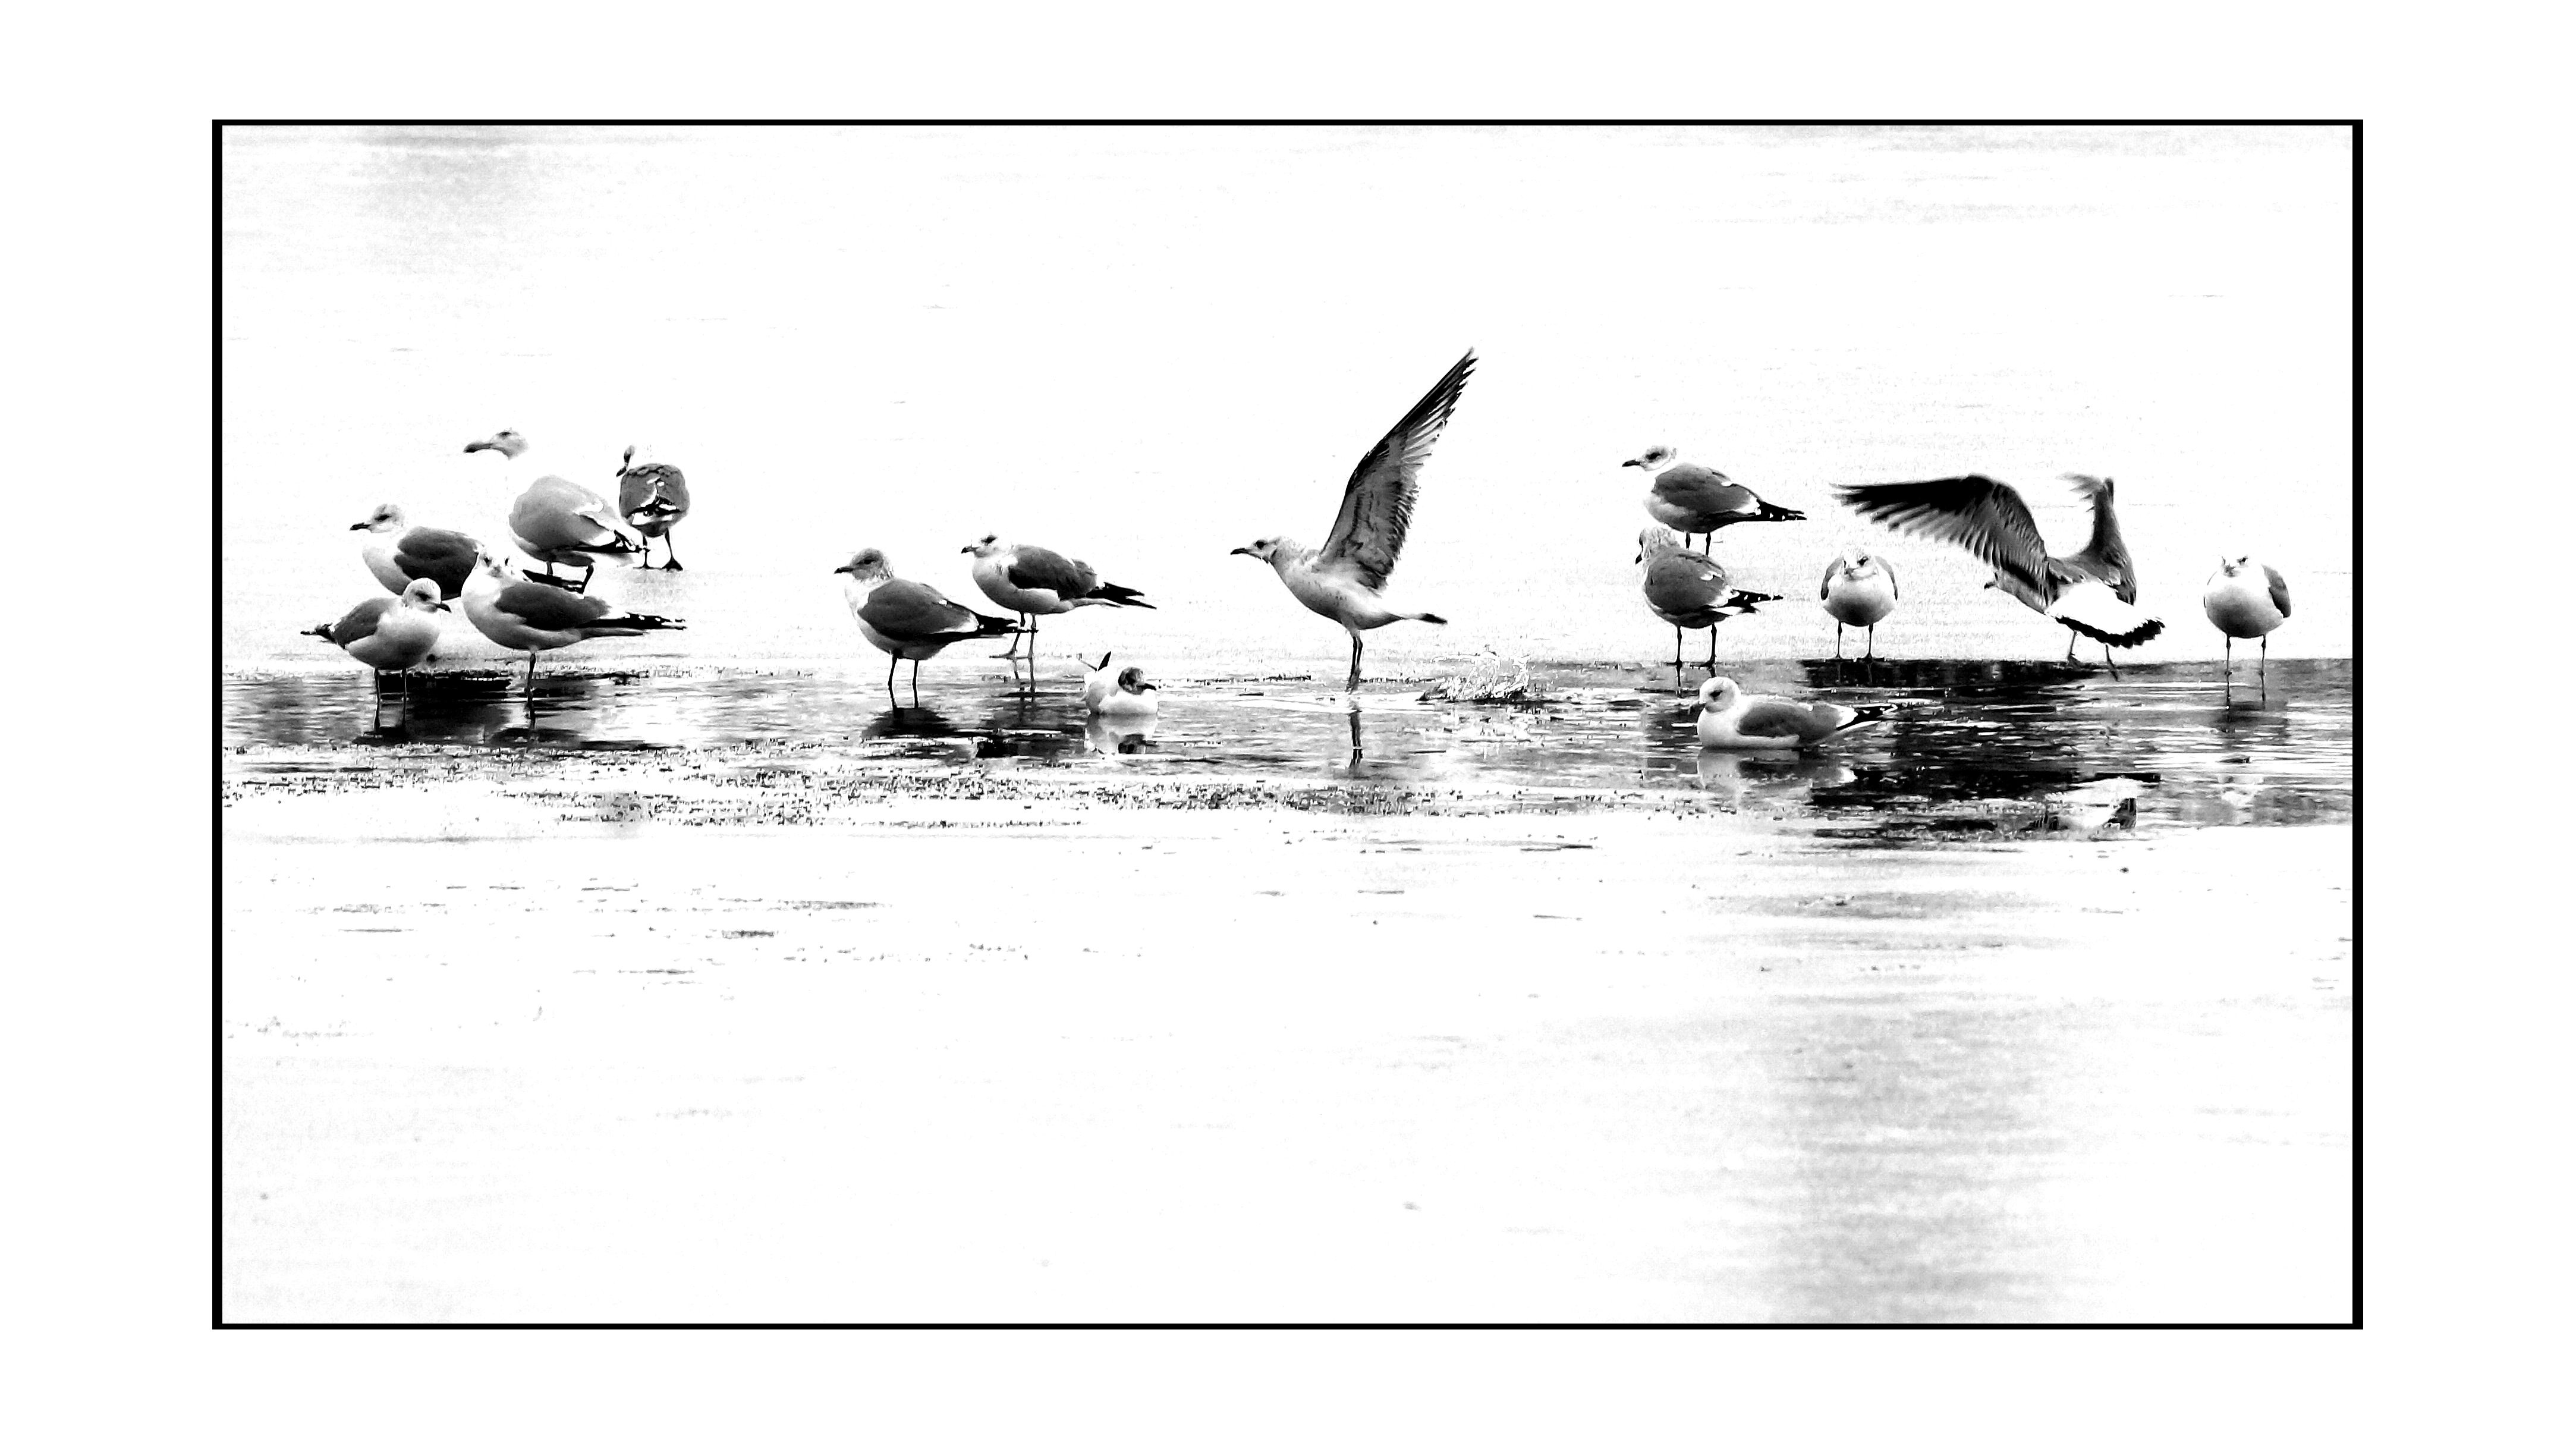
winter, wing, black and white, birds, sketch, drawing, illustration, text, cartoon, the seagulls, monochrome photography, s ubice